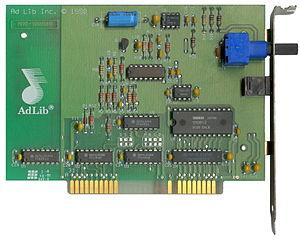
AdLib était un fabricant de cartes son pour compatible PC, fondé dans la ville de Québec au Canada. Le fondateur, un professeur de musique de l'université Laval, avait inventé lui-même le prototype de la carte et développé des outils pour permettre aux logiciels de facilement l'utiliser. Il présenta son produit un peu partout dans les salons, mais les quelques personnes à qui il donnait des exemplaires de son produit le rapportaient généralement à la maison pour l'utiliser en privé sans en faire la promotion. Après de difficiles et nombreuses démarches, il arrive enfin à trouver aux États-Unis un homme d'affaires pour l'appuyer puis fonde Ad lib à Québec. Cette entreprise développa la première carte ISA audio sur PC. Elle a de facto créé la première norme audio que les éditeurs de jeux de l'époque avaient adopté et qui sera réutilisée par les concurrents. Creative Labs, voyant une occasion, put copier le produit facilement et développa sa première branche de carte audio basée sur le modèle d'Adlib. AdLib ne put soutenir longtemps la concurrence avec cette plus grande entreprise et fut déclarée en faillite en 1992.